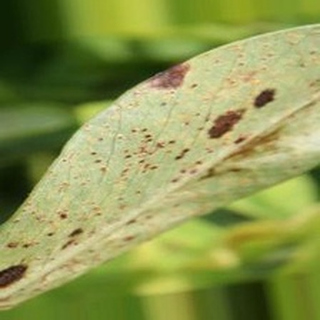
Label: groundnut_rust